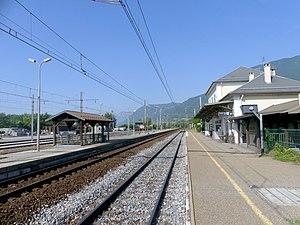
Vue de la gare ferroviaire de Saint-Pierre-d'Albigny, en direction de Chambéry, en Savoie.
La gare de Saint-Pierre-d'Albigny est une gare ferroviaire française des lignes de Culoz à Modane et de Saint-Pierre-d'Albigny à Bourg-Saint-Maurice. Elle est située sur le territoire de la commune de Saint-Pierre-d'Albigny dans le département de la Savoie en région Auvergne-Rhône-Alpes.